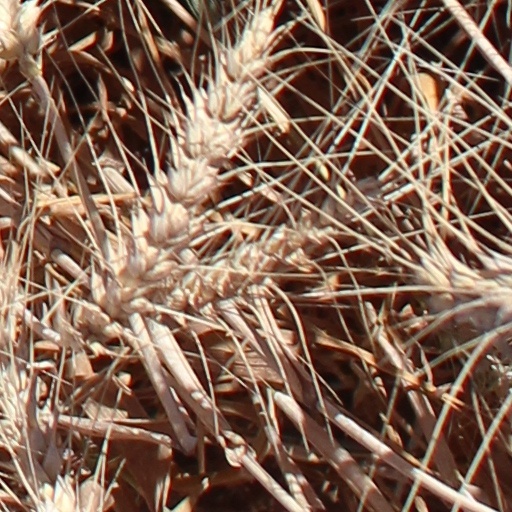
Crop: wheat